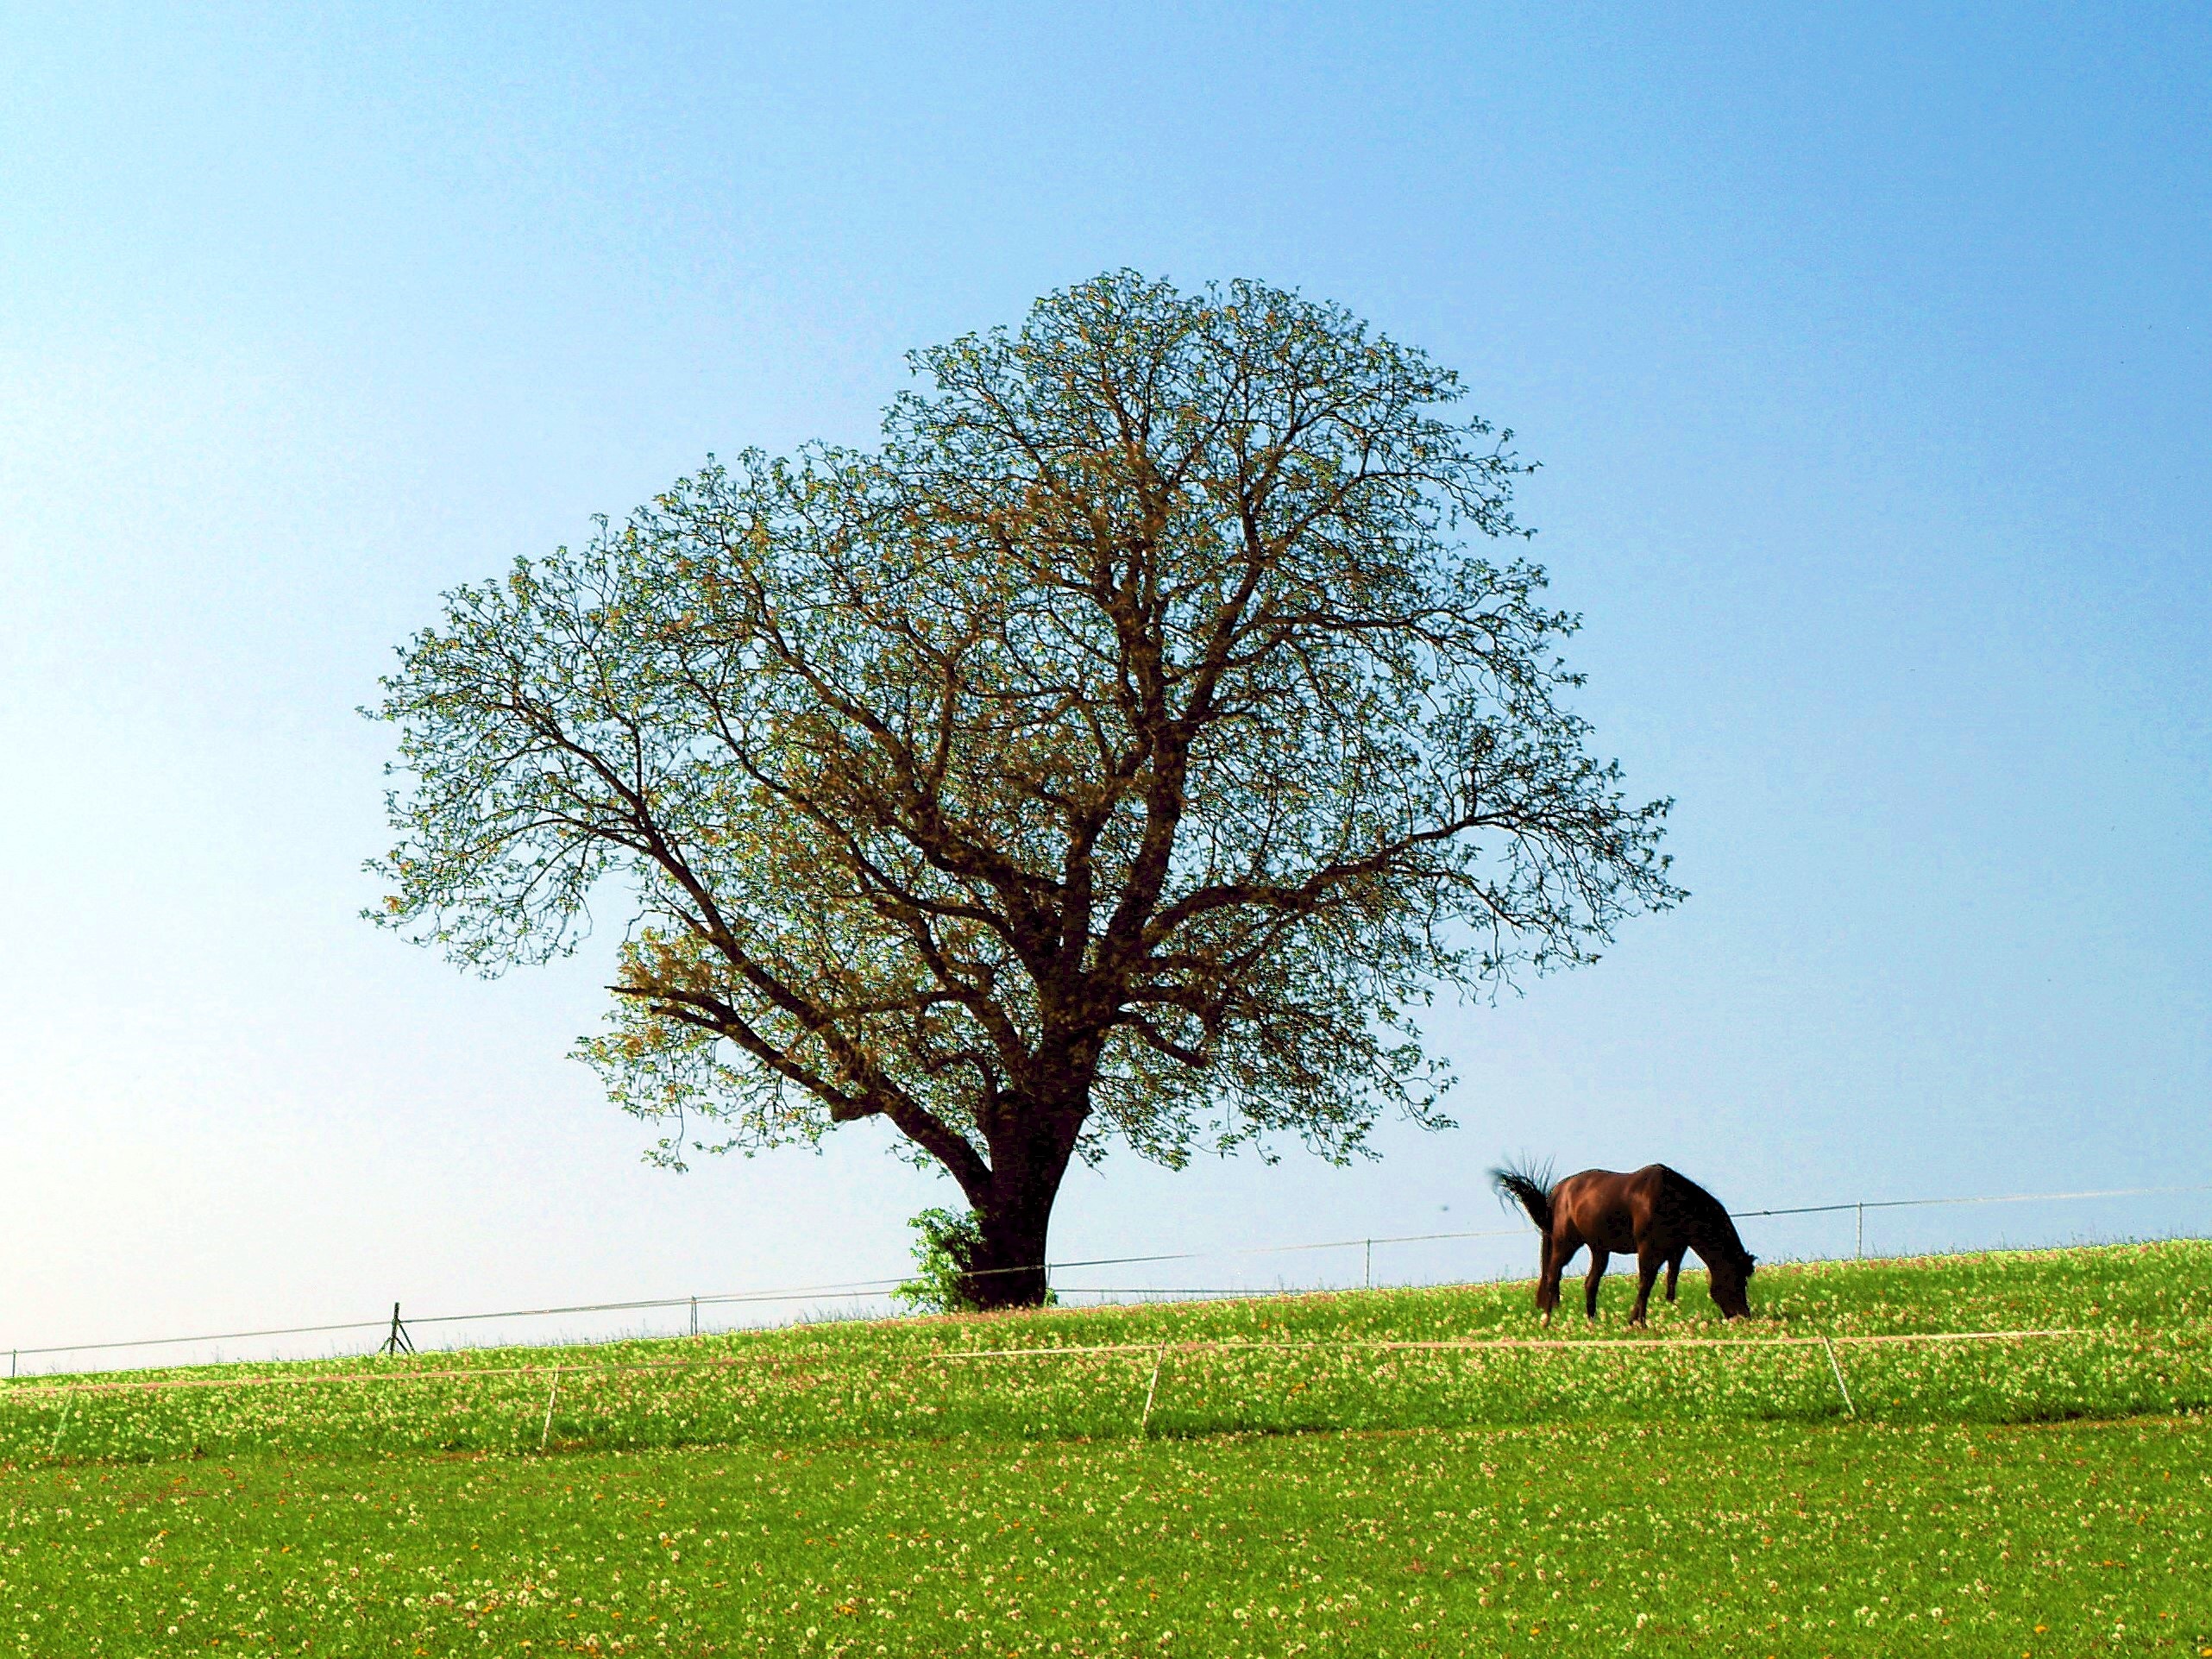
tree, grass, plant, field, lawn, meadow, prairie, morning, flower, pasture, grazing, horse, savanna, plain, grassland, habitat, ecosystem, rural area, natural environment, grass family, woody plant